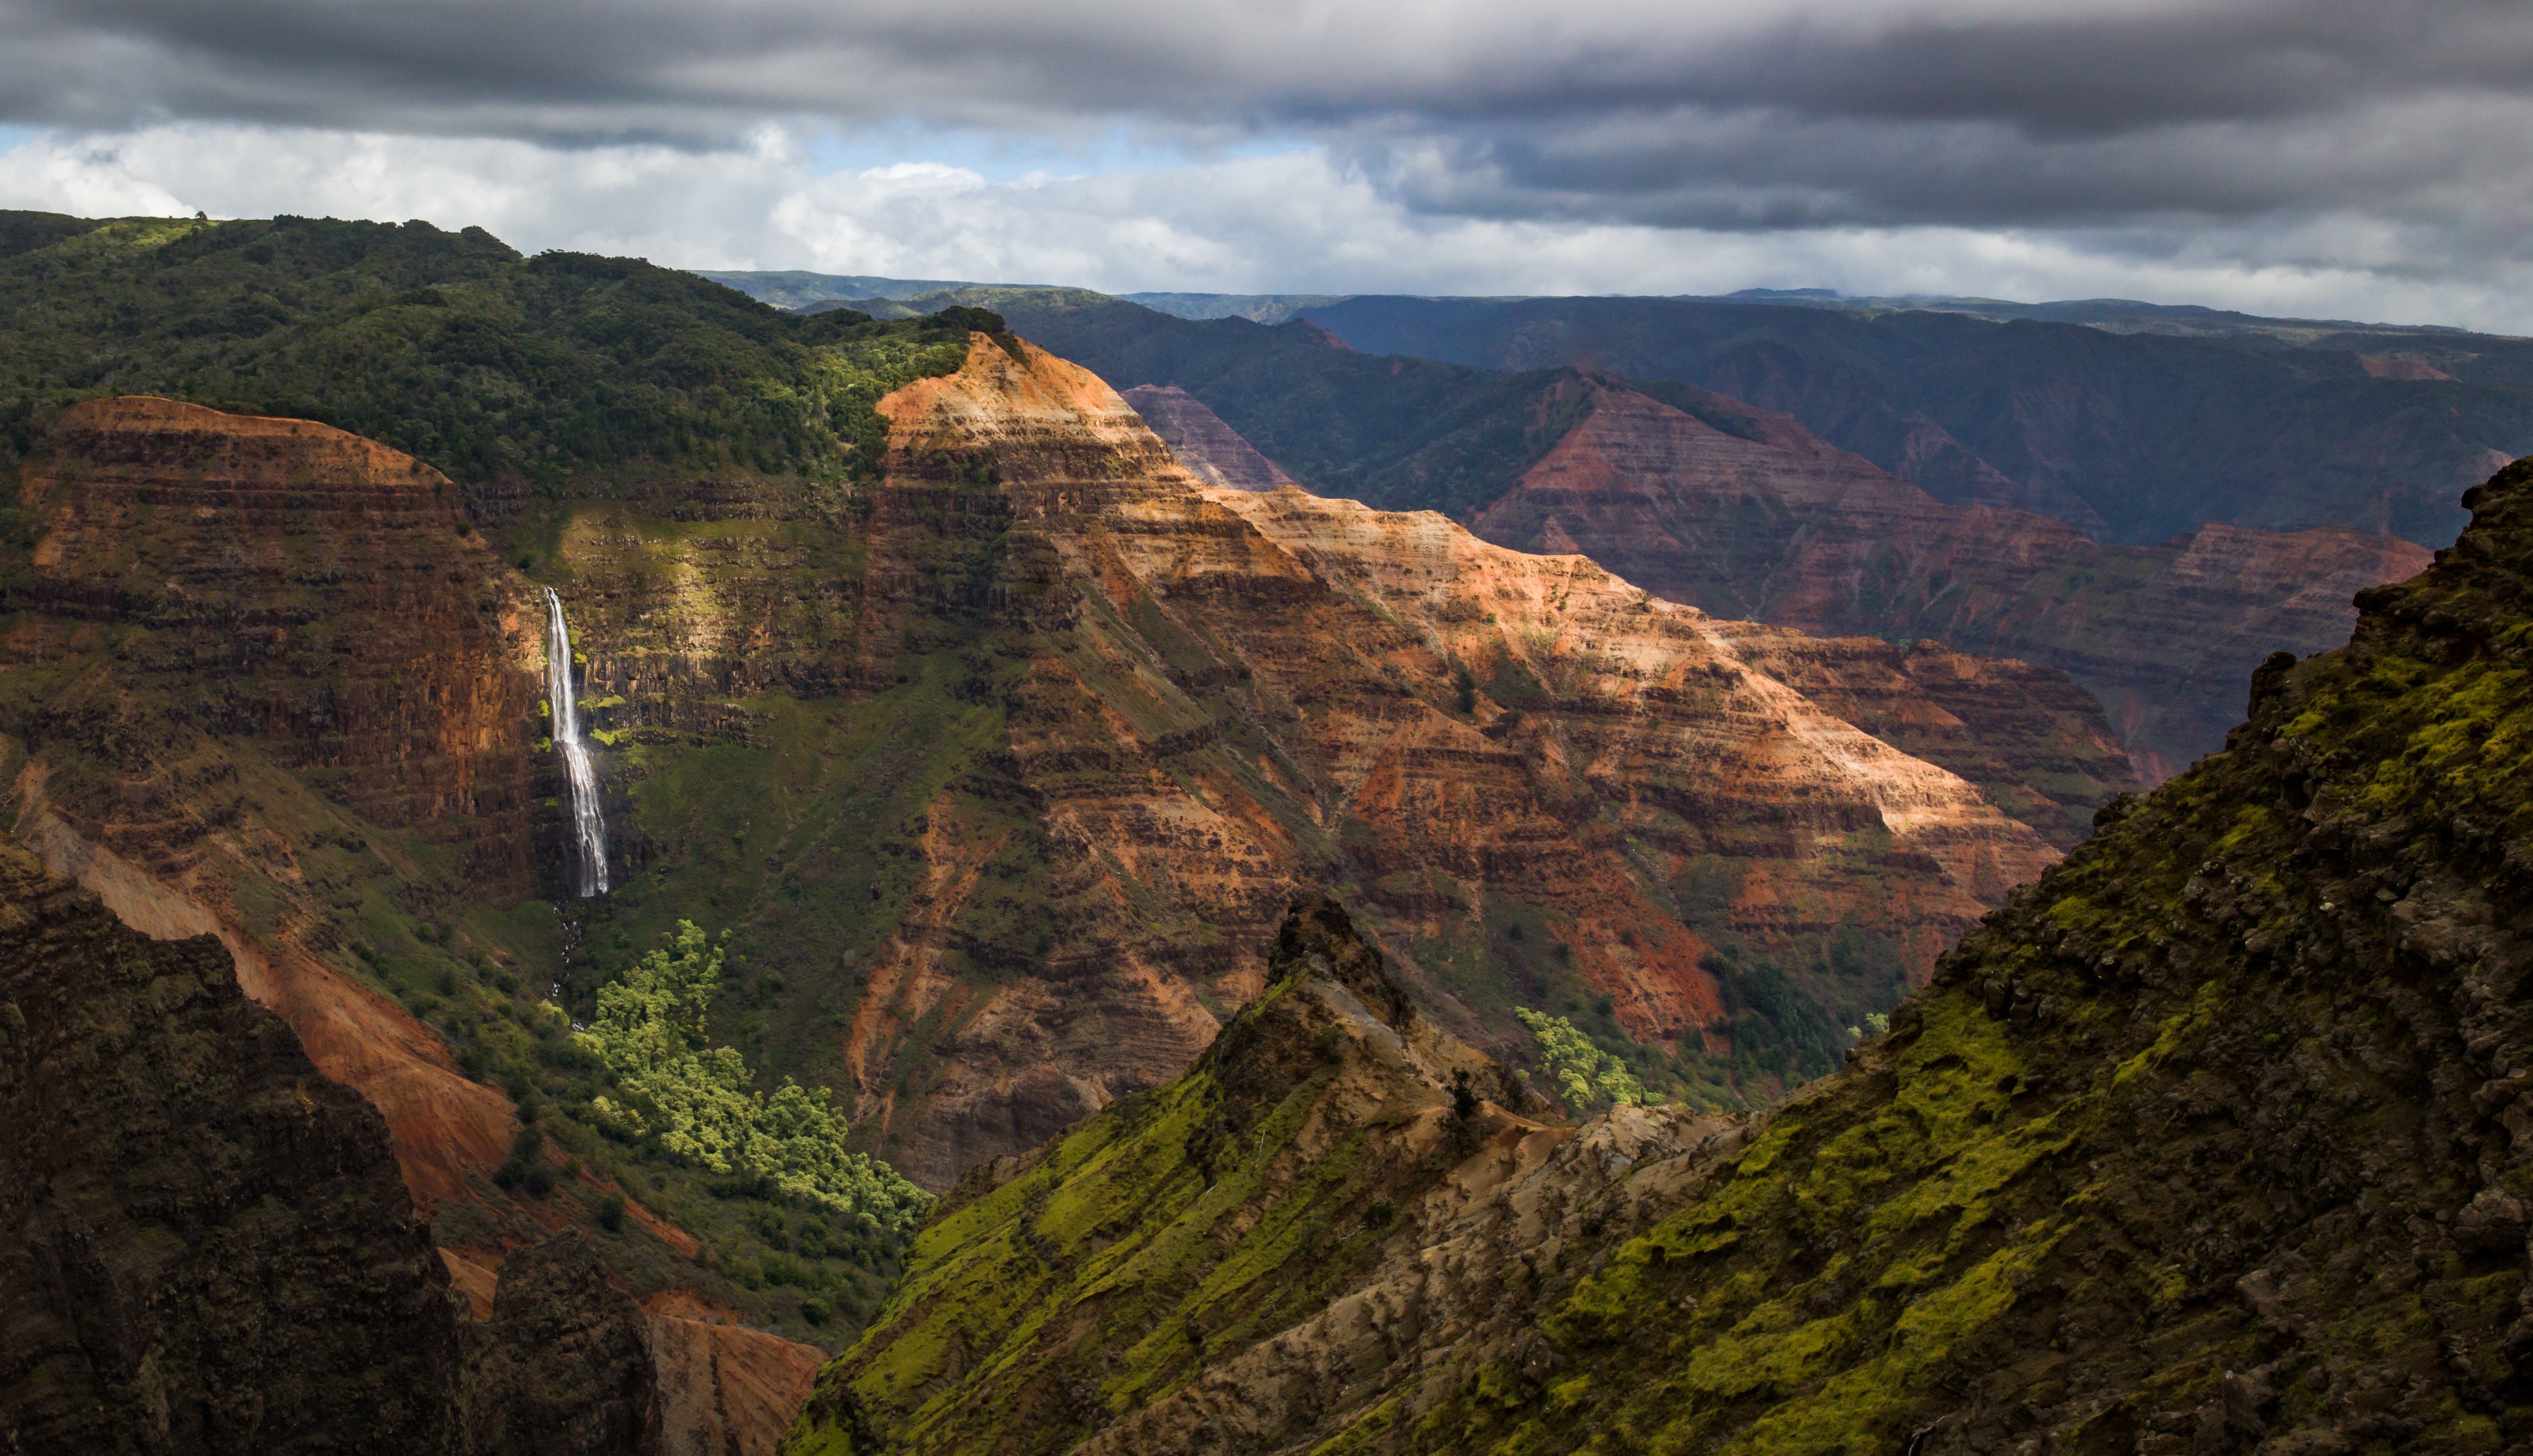
landscape, nature, rock, wilderness, mountain, valley, mountain range, formation, cliff, canyon, terrain, national park, ridge, geology, ravine, plateau, landform, geographical feature, mountainous landforms